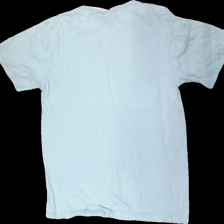
View: back
Type: T-shirt
Category: Men
Brand: Helly Hansen
Colors: Blue, Black
Material: 100% cotton
Pattern: Logo print
Cut: Regular
Size: L
Season: All
Holes: Minor
Damage: hål
Damage location: bottom right
Damage 2 location: bottom right
Damage 3 location: middle center
Price range: <50
Recommended usage: Export
Description: blå t-shirt med logga fram, urtvättad, sned söm, hål nere och lite nopprig
Comment: urtvättad, sned söm